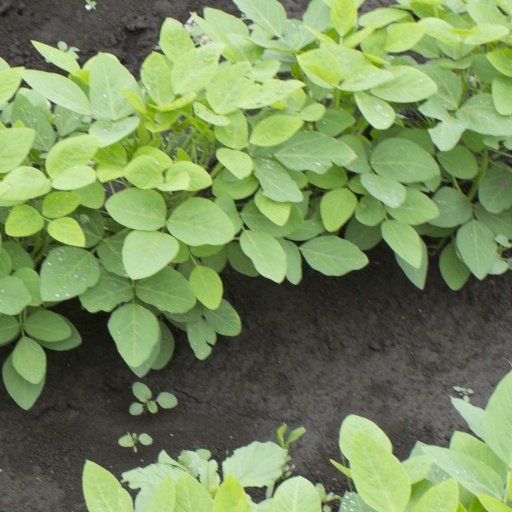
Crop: soybean